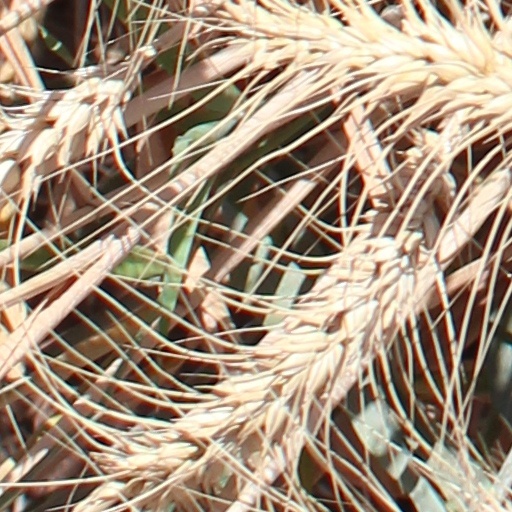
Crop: wheat